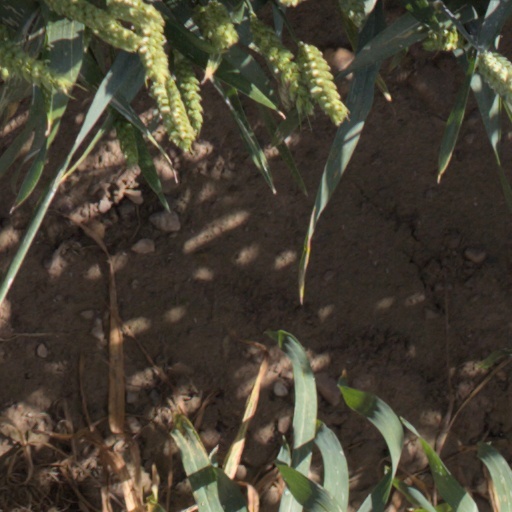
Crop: wheat